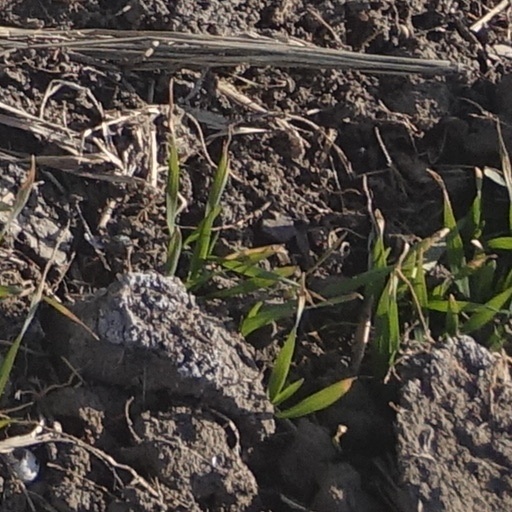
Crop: wheat